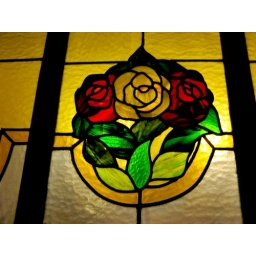
Stained glass skylight in roof of Pace Helvetia Hotel.